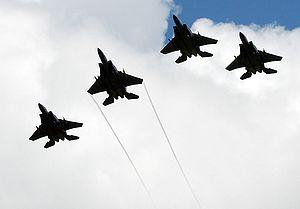
Finger-four est une formation aérienne utilisée par les avions de chasse.